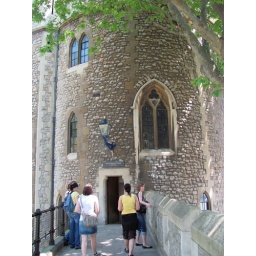
Lanthorn Tower, so named for the lanthorn (or lantern) placed in the upper window as a guide for ships on the Thames